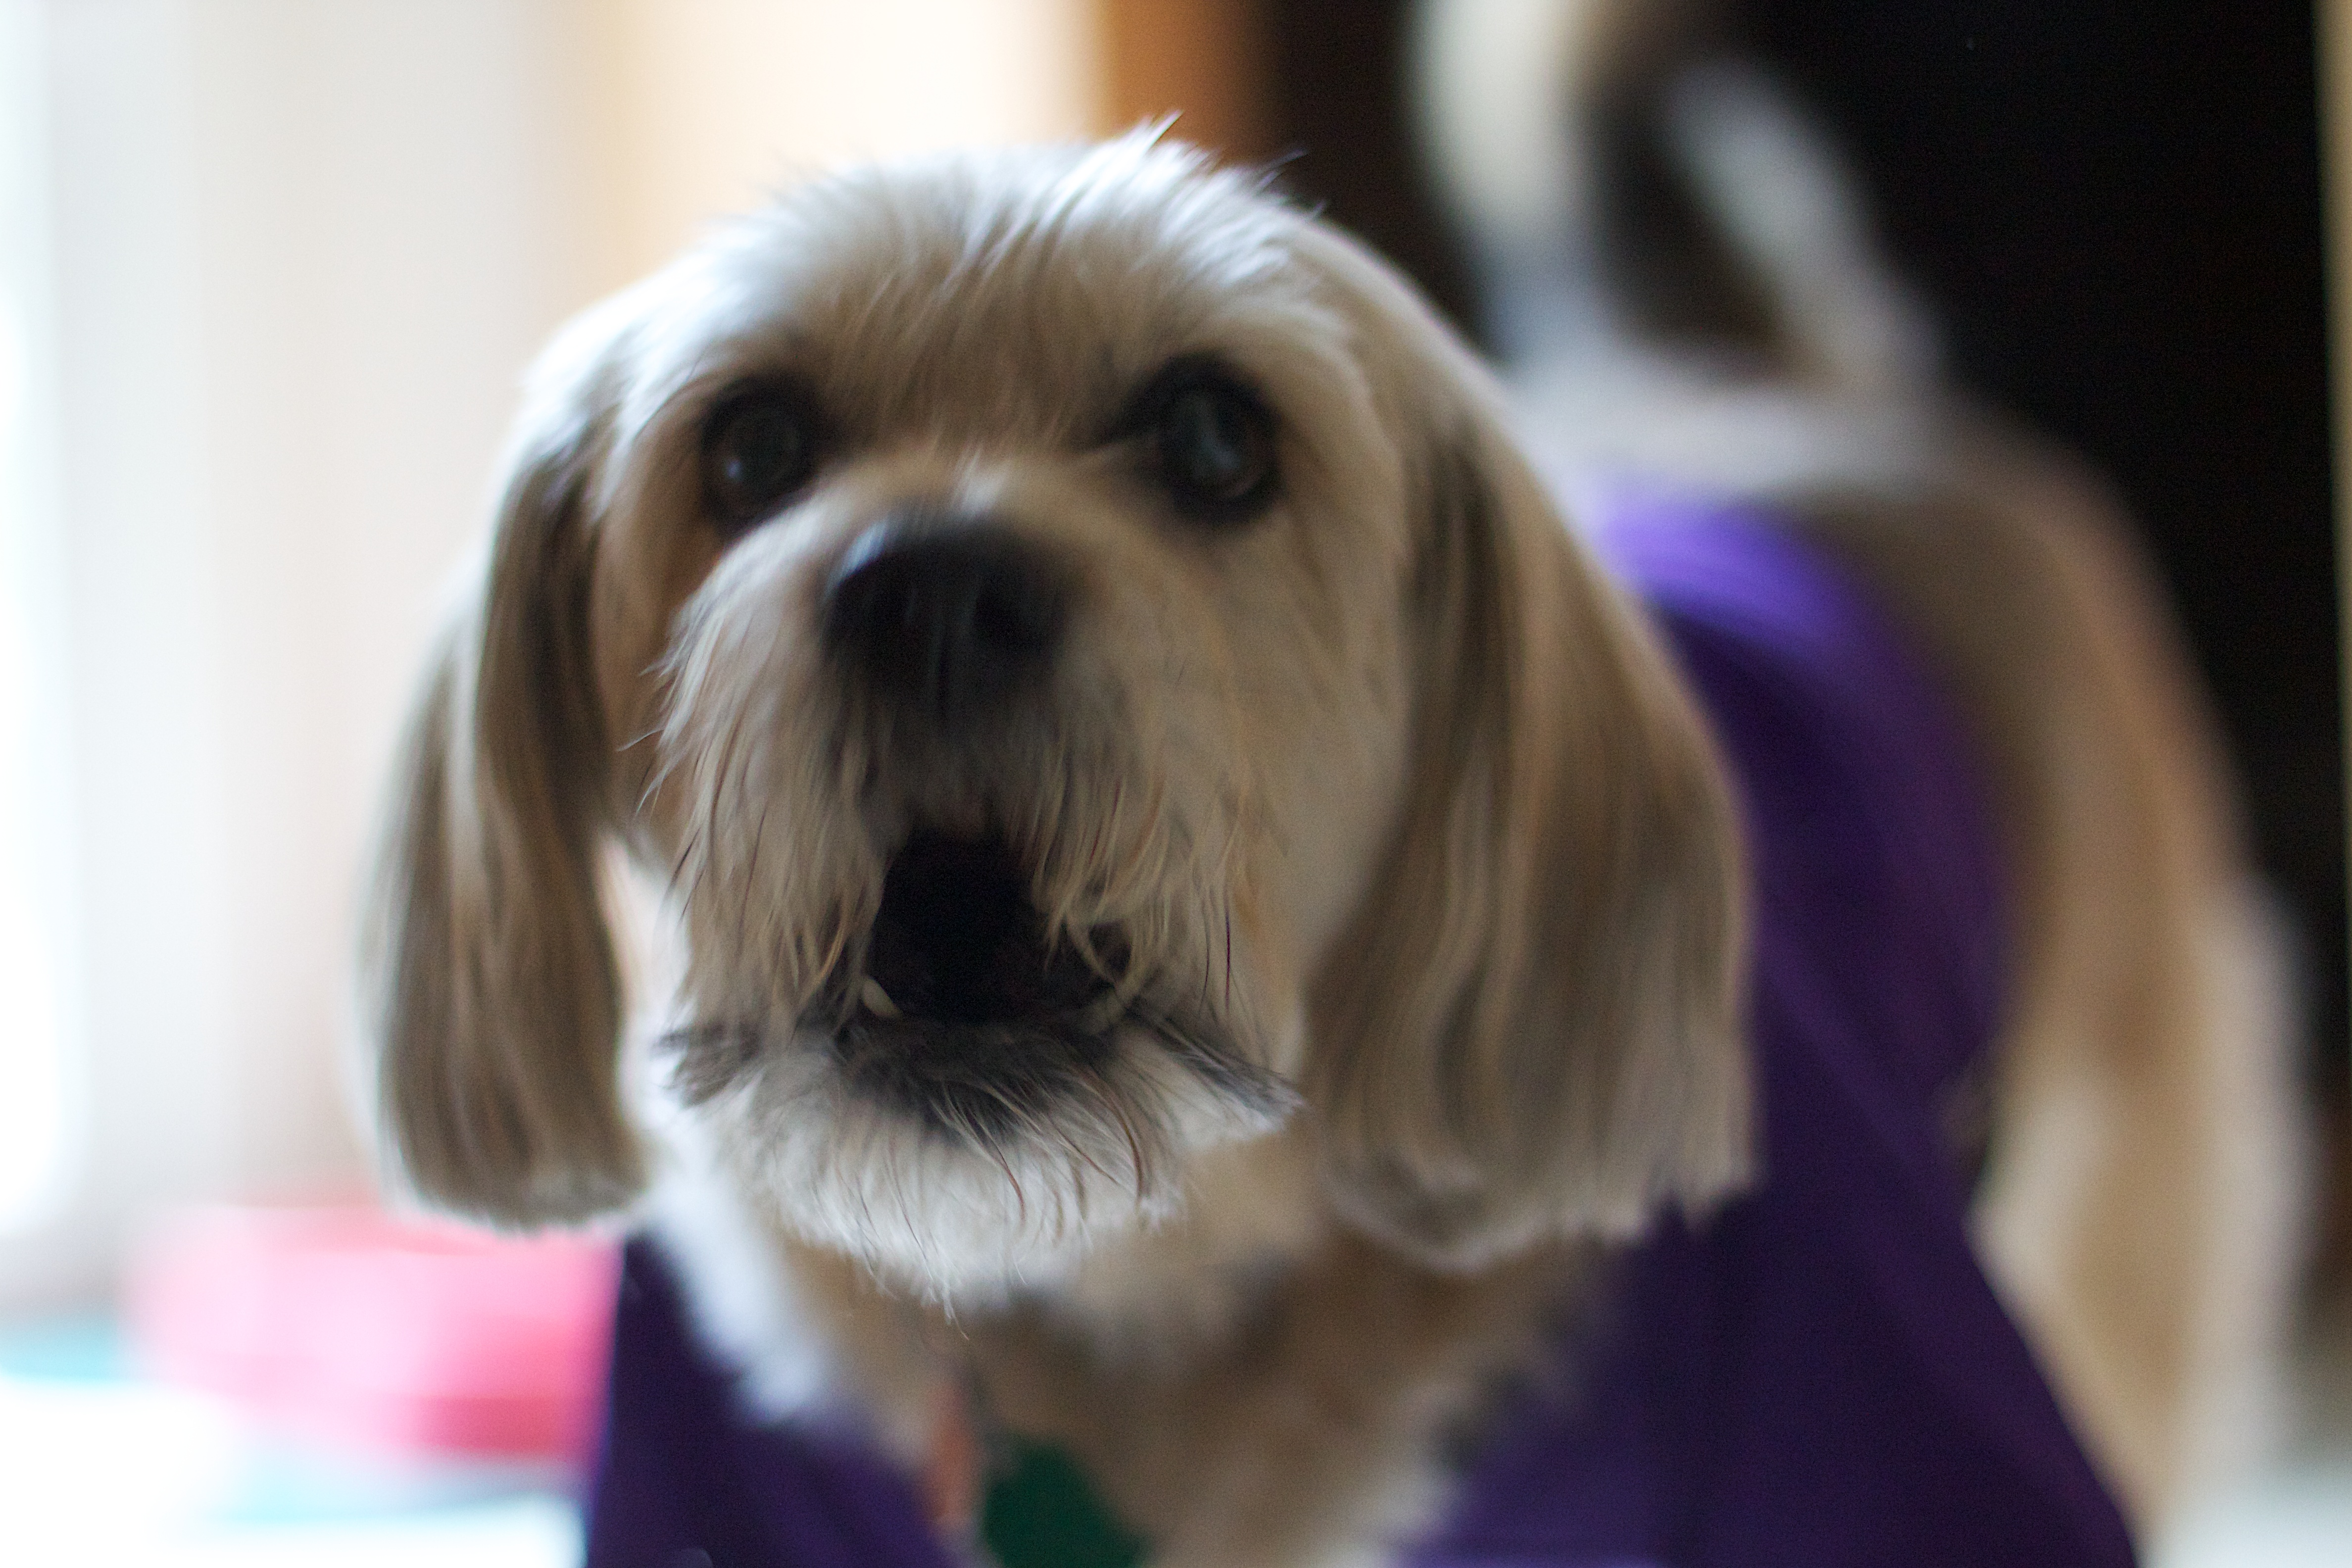
dog, mammal, vertebrate, odyssey, hurleylounge, dog breed, lhasa apso, cavapoo, shih tzu, cockapoo, dog like mammal, carnivoran, schnoodle, dandie dinmont terrier, dog crossbreeds, morkie, cavachon, chinese imperial dog